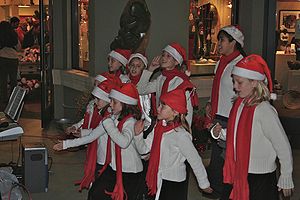
Julesang
Amerikansk barnekor med nissehuer optræder med julesange i 2006.